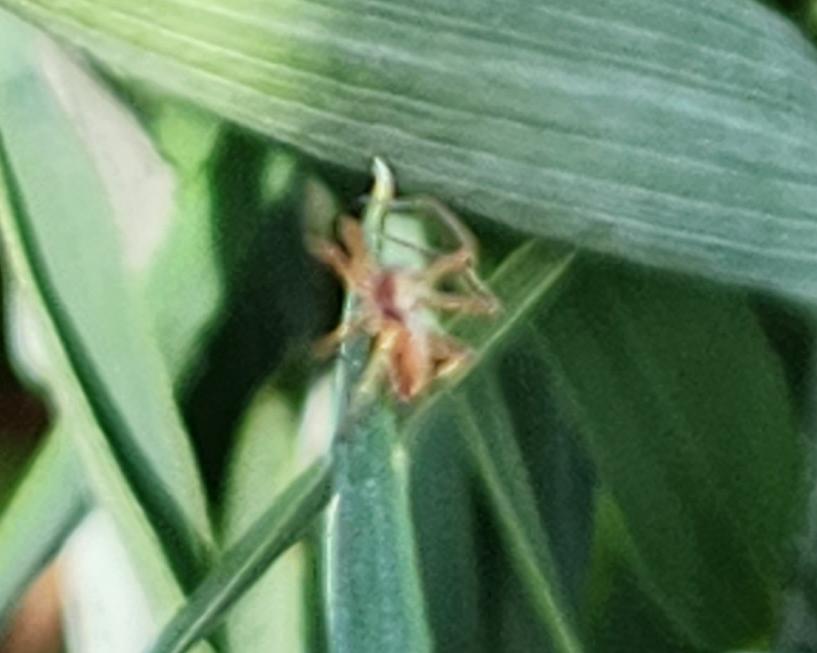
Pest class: predators